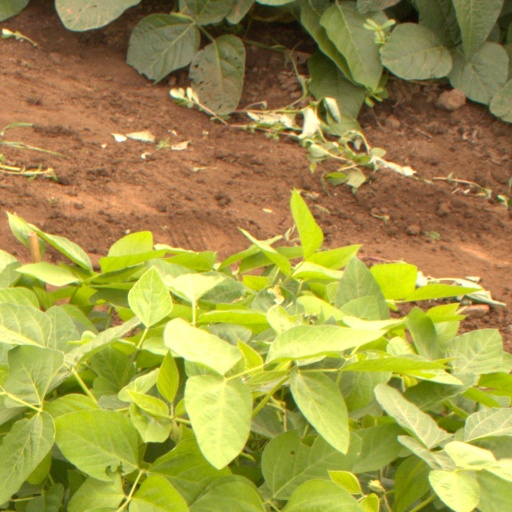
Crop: soybean